Demographics of South Sudan

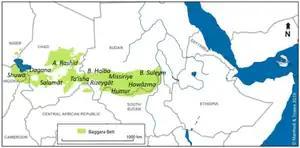
The majority of Baggara live in Chad and the Sudan's Darfur region, and may seasonally migrate to South Sudan, Central African Republic and Niger.

The Baggara are Arab tribes, numbering over 1 million, living primarily in Chad and the Sudan's Darfur region (mainly Fur, Nuba and Fallata), but also extend (migrate) to South Sudan and surrounding areas. The northern part of the State of Western Bahr el Ghazal (specifically Raga County) is traditionally part of the Baggara belt. The translation of their Arabic name is "Cowman." The common language of these groups is Chadian Arabic.